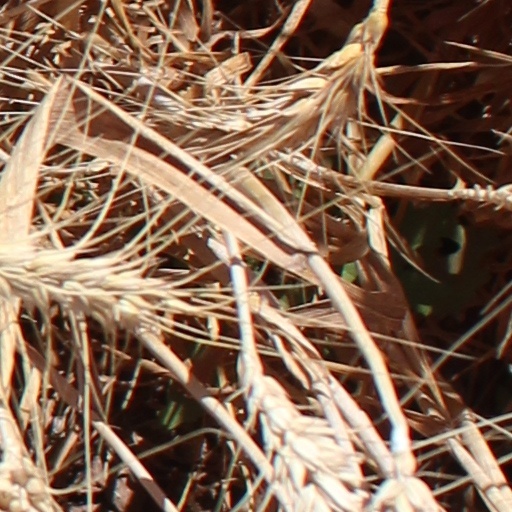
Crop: wheat